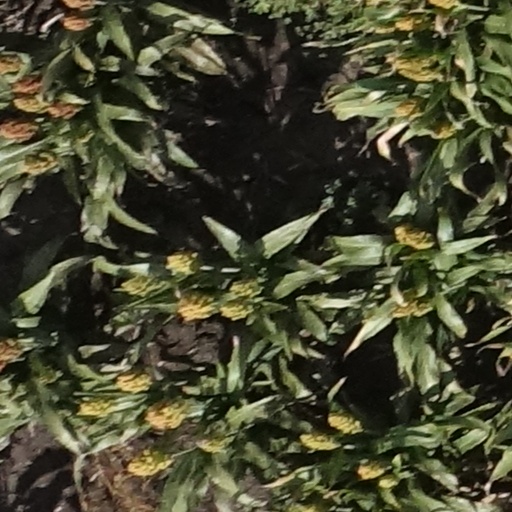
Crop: sorghum